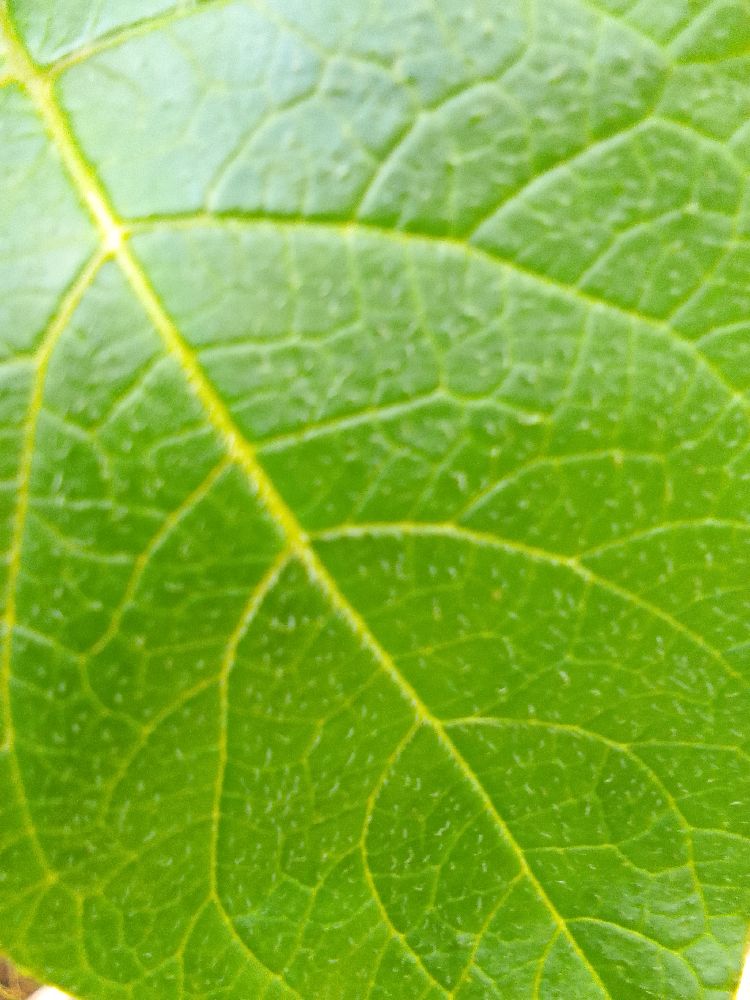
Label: Healthy